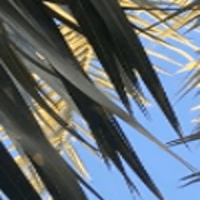
Label: Healthy sample